Nagusa Station

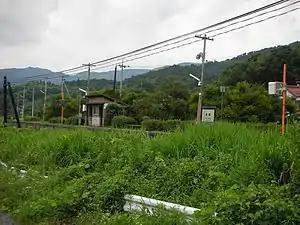
Nagusa Station in July 2009

is a passenger railway station located in the city of Yamaguchi, Yamaguchi Prefecture, Japan. It is operated by the West Japan Railway Company (JR West).